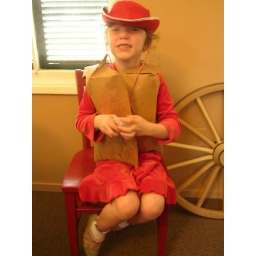
Cowboy girl in red